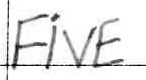
Label: five